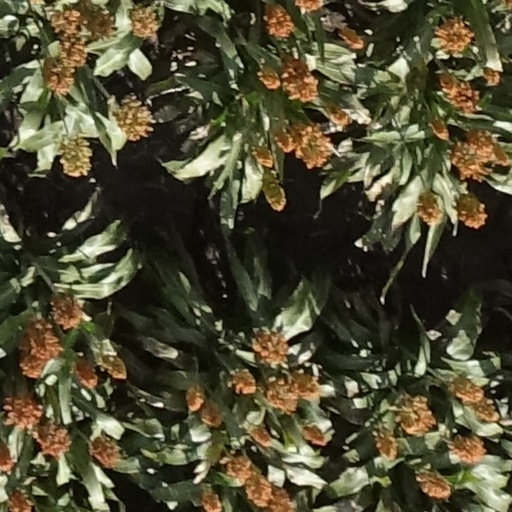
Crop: sorghum